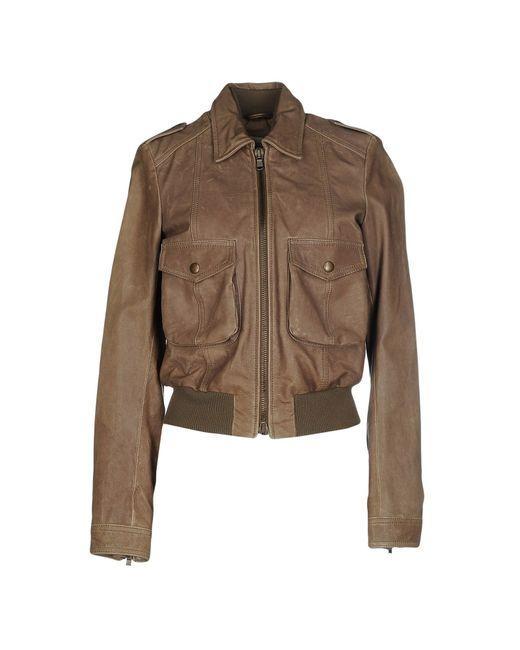
Jacke, Leder, Ausgehen, Braun, rau, Reißverschluss